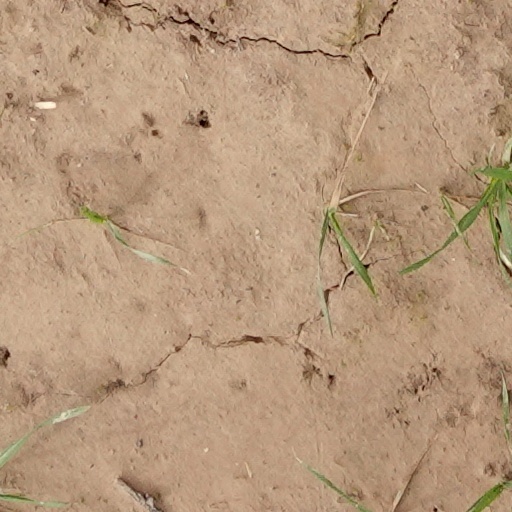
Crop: wheat